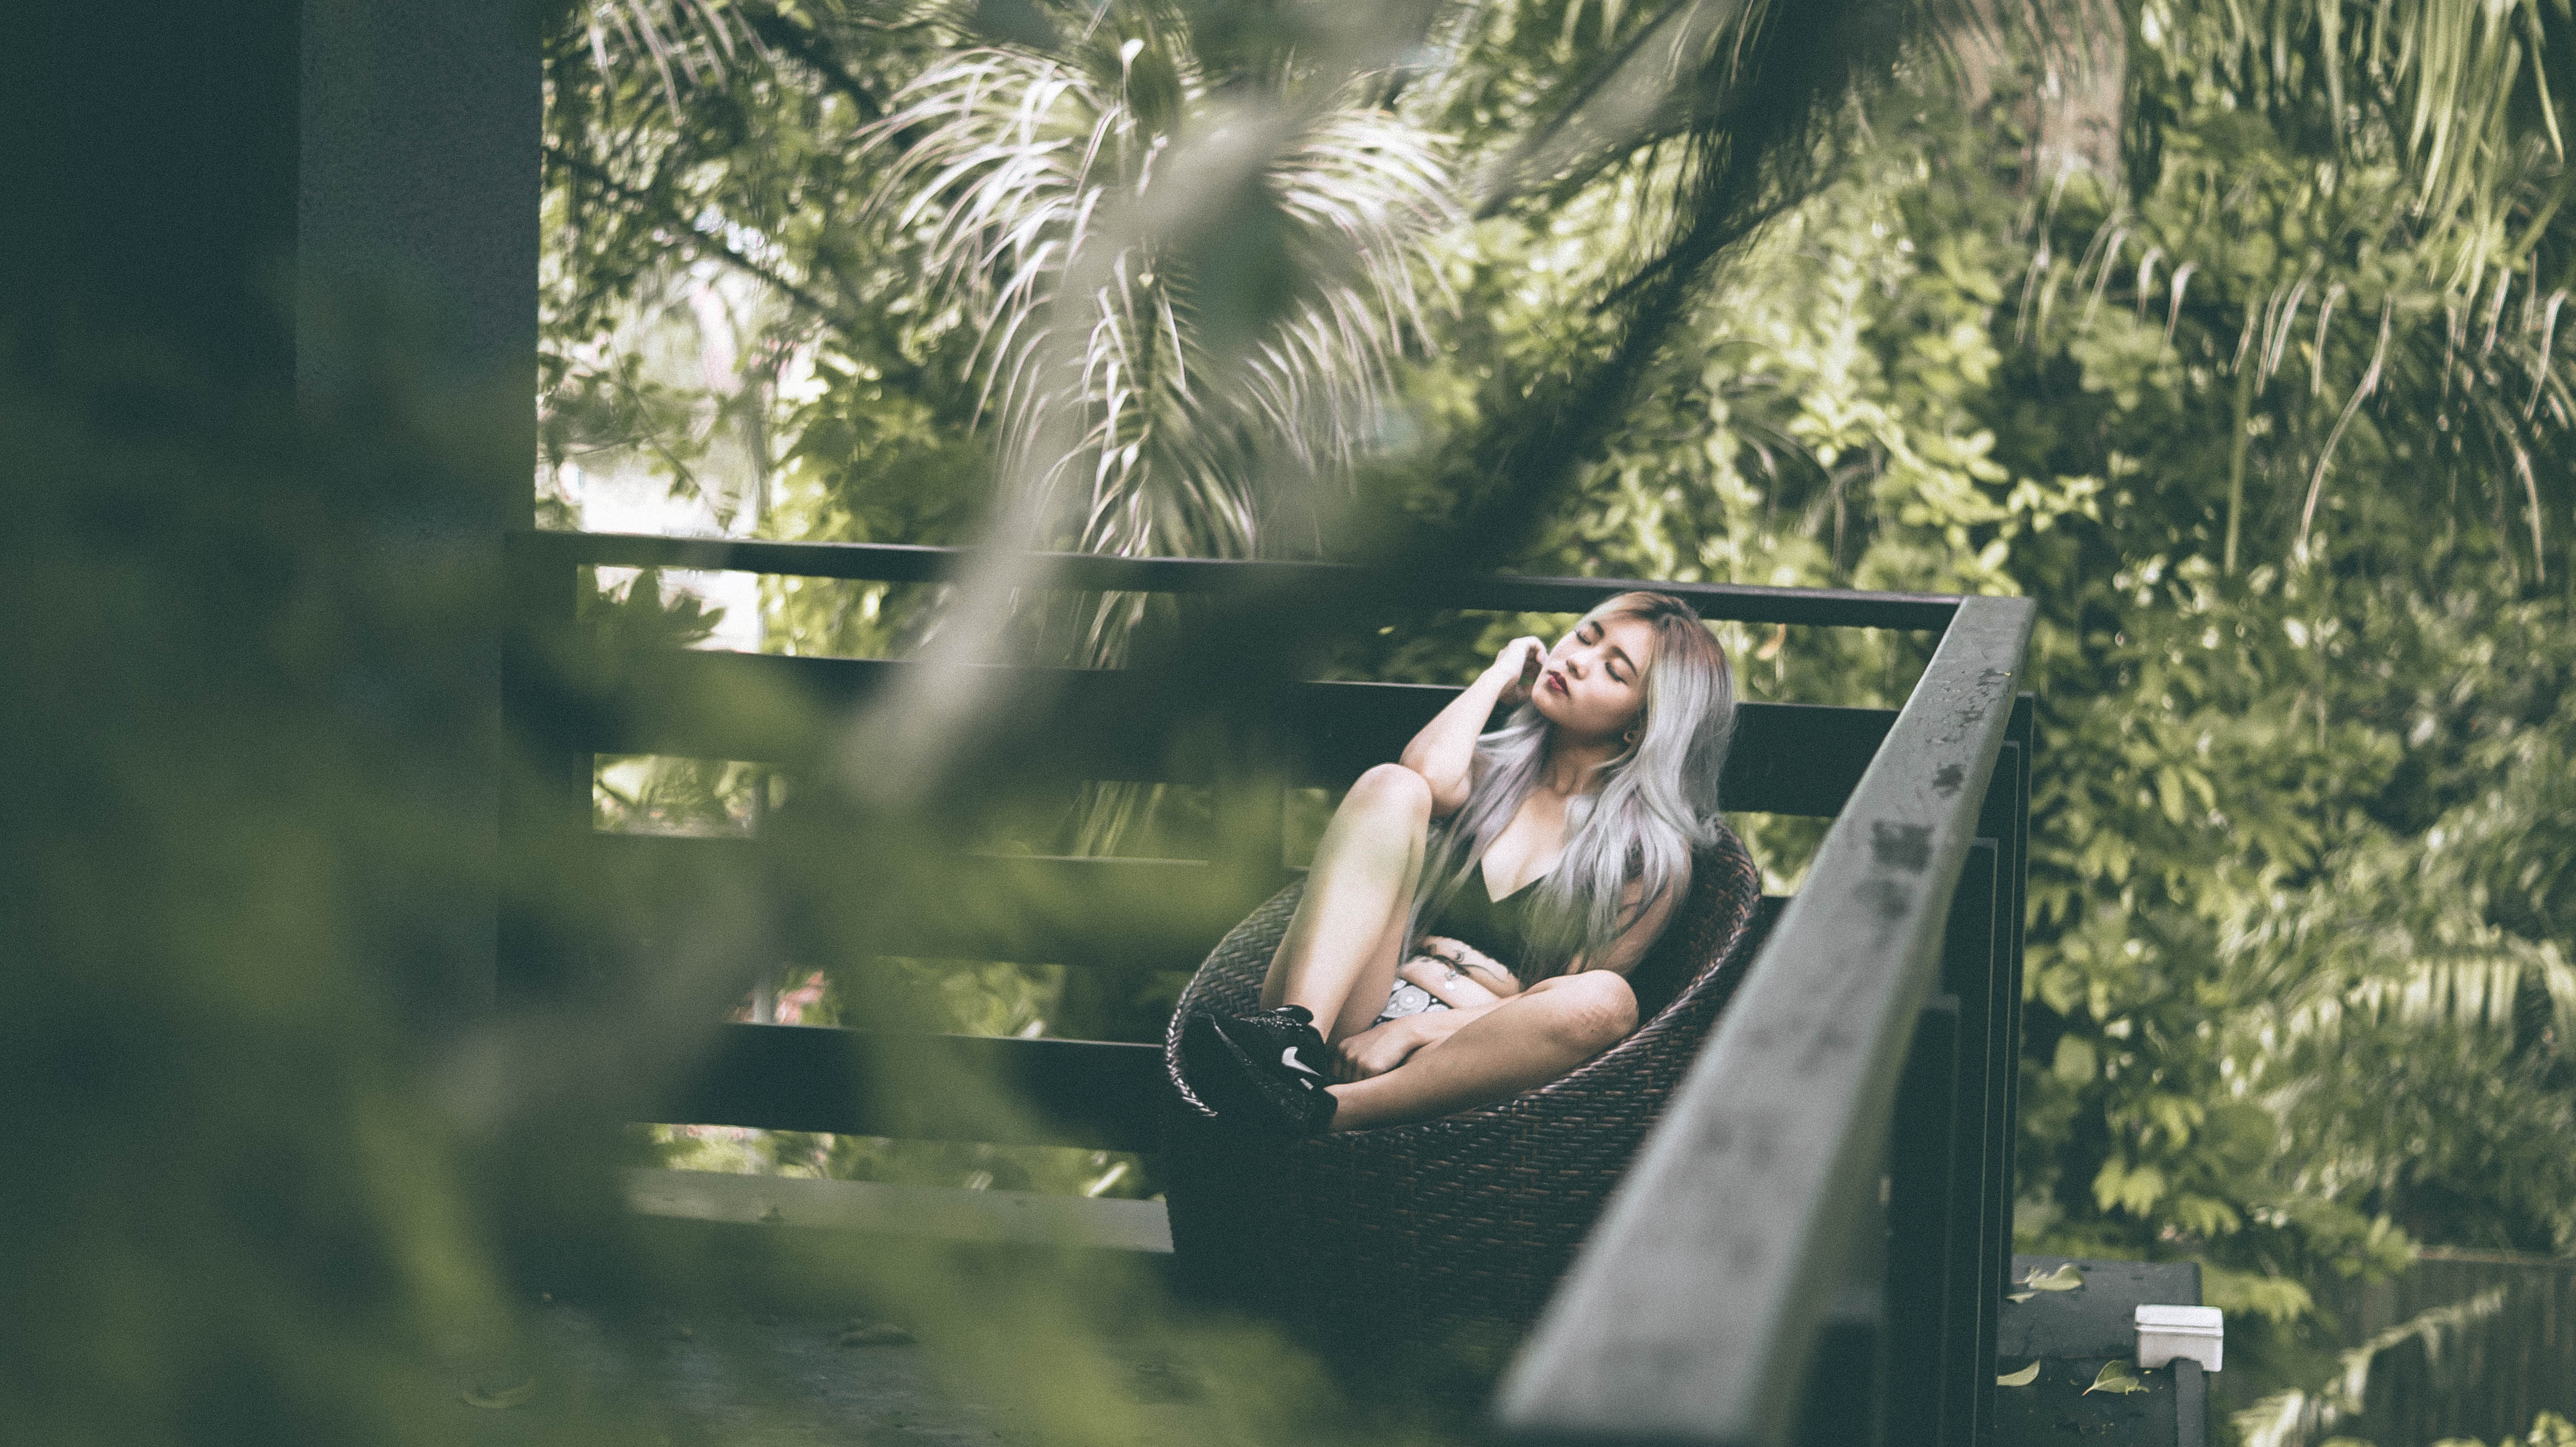
photography, sunlight, romance, ceremony, photograph, photo shoot, portrait photography